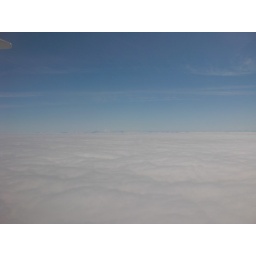
Looking out the window of the plane as we fly from Miami to Seattle. Photo taken by Dan.